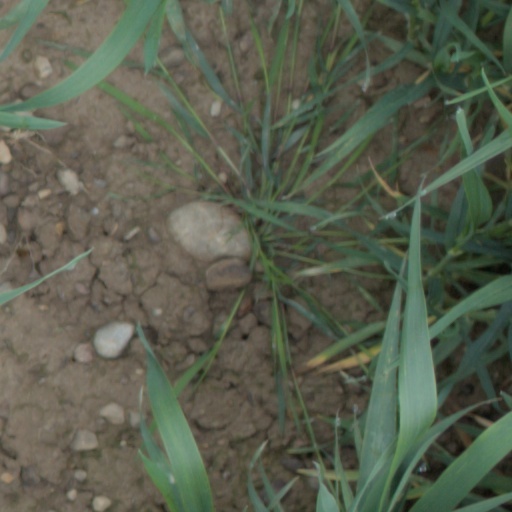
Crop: wheat